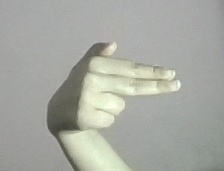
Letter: ghain